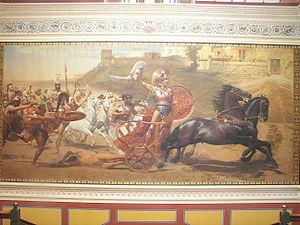
L’Achilleion ou Achilléon est un palais néoclassique de style pompéien situé en périphérie du village de Gastouri, dans le district municipal d’Achilleio, sur l’île grecque de Corfou.